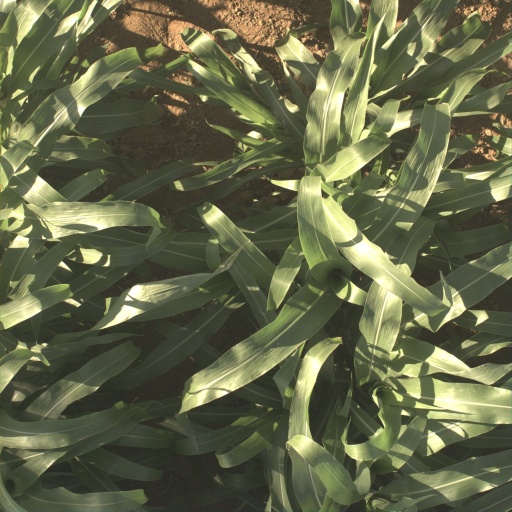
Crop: sorghum